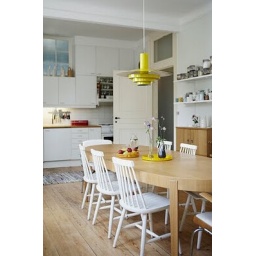
our chairs in white